Prosecution of Donald Trump in New York

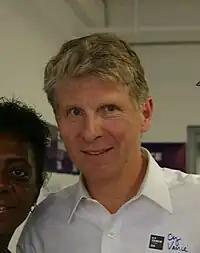
Cyrus Vance Jr., the Manhattan District Attorney during 2010–2021, initiated the investigation of Trump. During his tenure, the U.S. Supreme Court ruled in "Trump v. Vance" in favor of a subpoena of Trump's accounting firm.

Following Cohen's August 2018 admission of guilt, Manhattan District Attorney (DA) Cyrus Vance Jr. opened an investigation against the Trump Organization and two of its executives. The office paused its inquiry when the office of the federal U.S. Attorney for the Southern District of New York began a separate investigation into the payments, but the federal inquiry concluded without charges in July 2019.